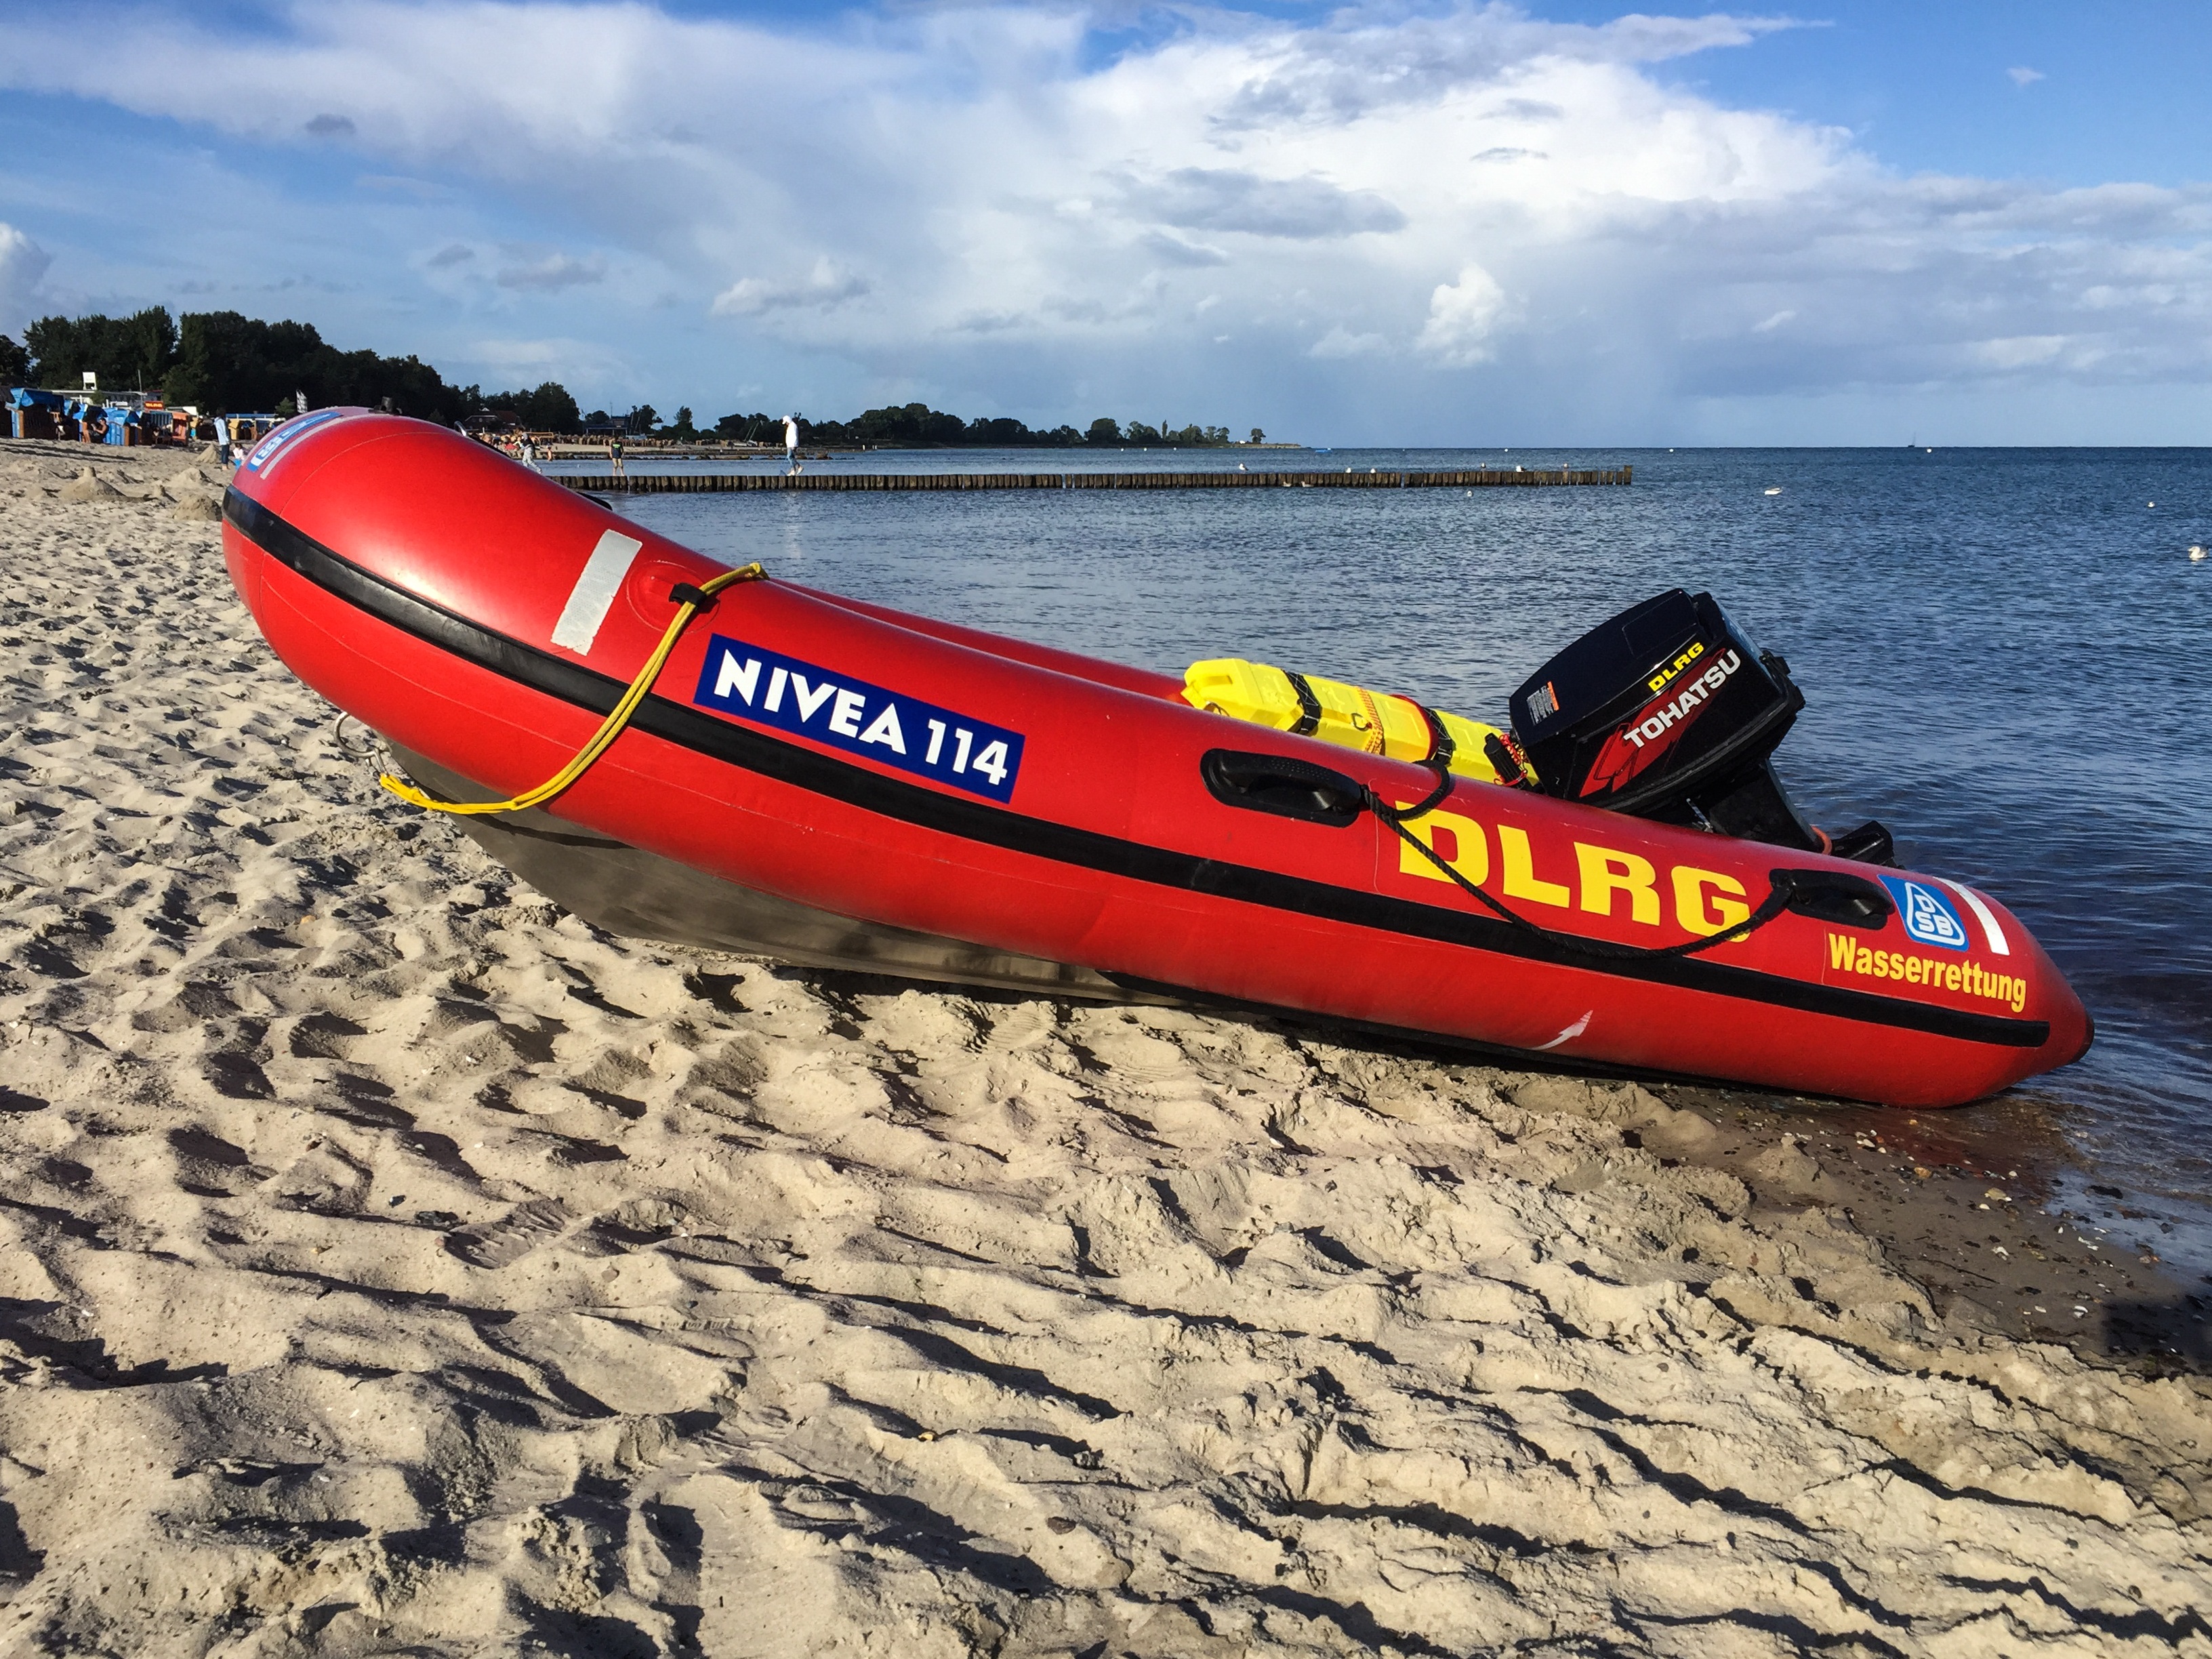
sea, coast, boat, paddle, vehicle, sailing, motorboat, lifeboat, boating, watercraft, blue light, water rescue, dinghy, dlrg, kellenhusen, sea kayak, nivea, inflatable boat, irb